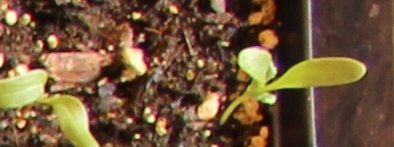
Label: Sugar beet